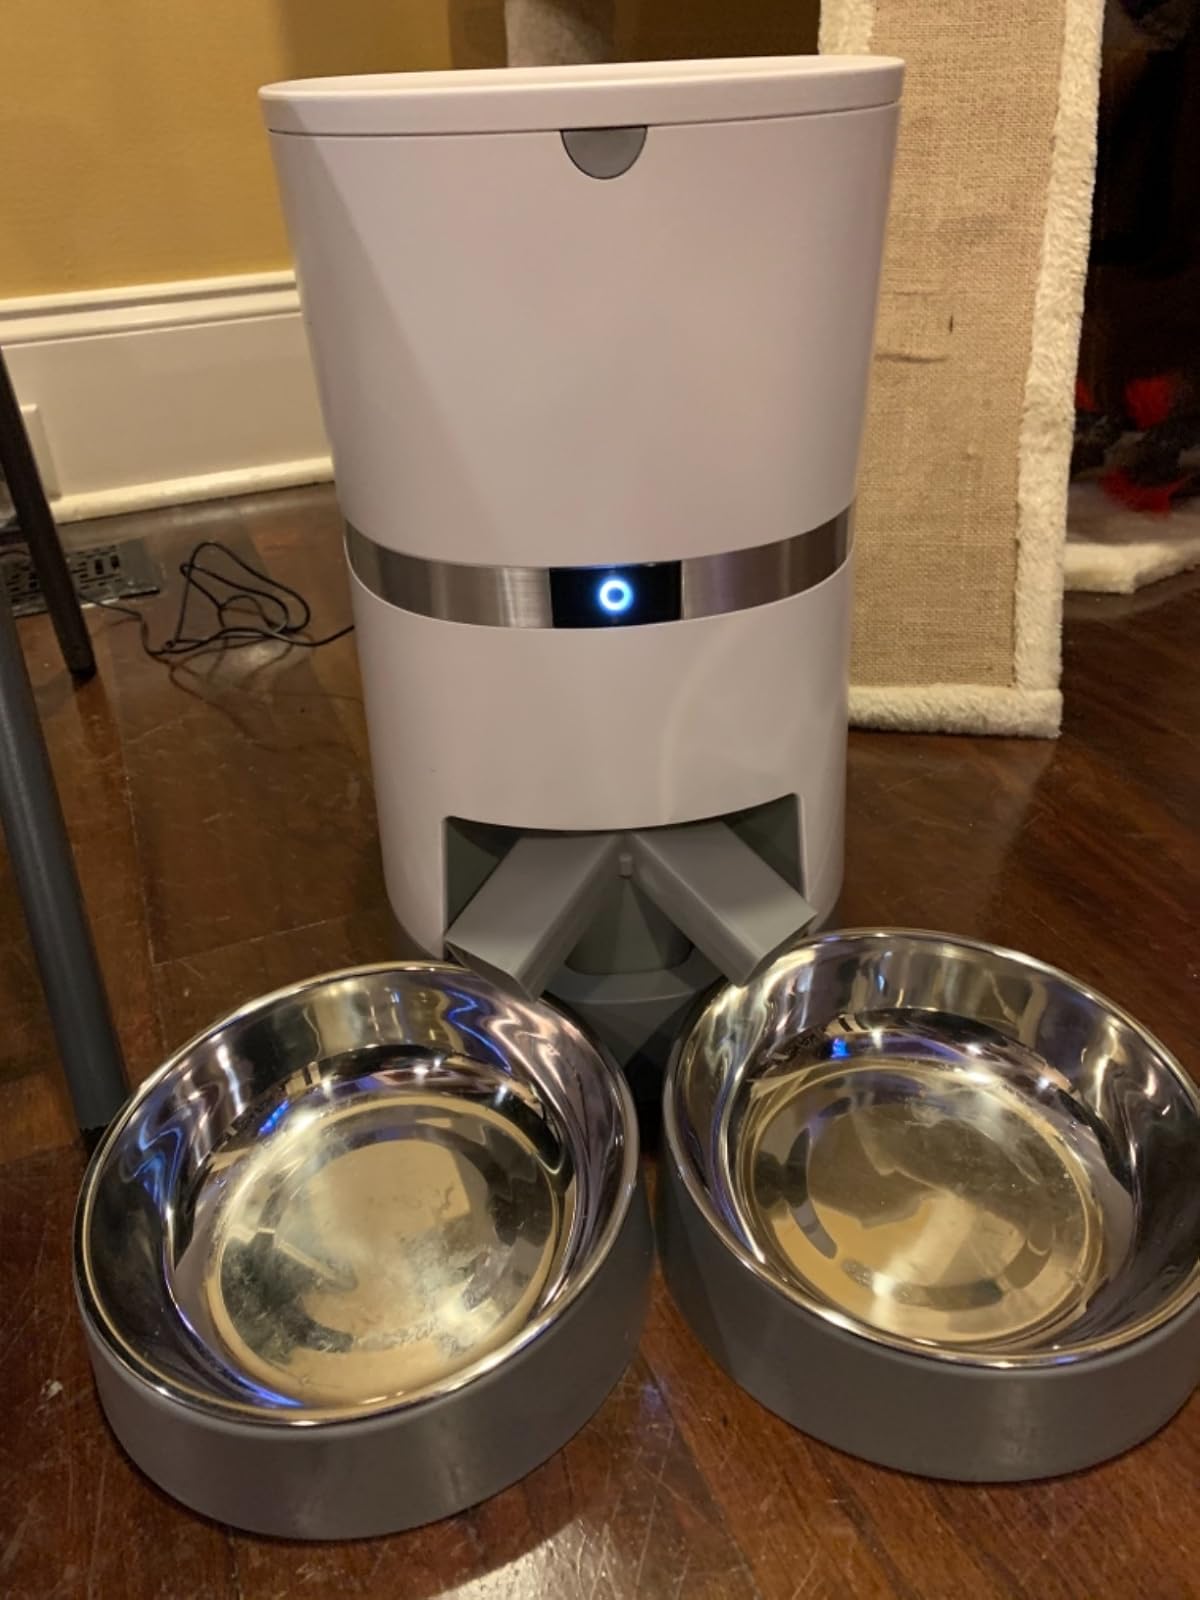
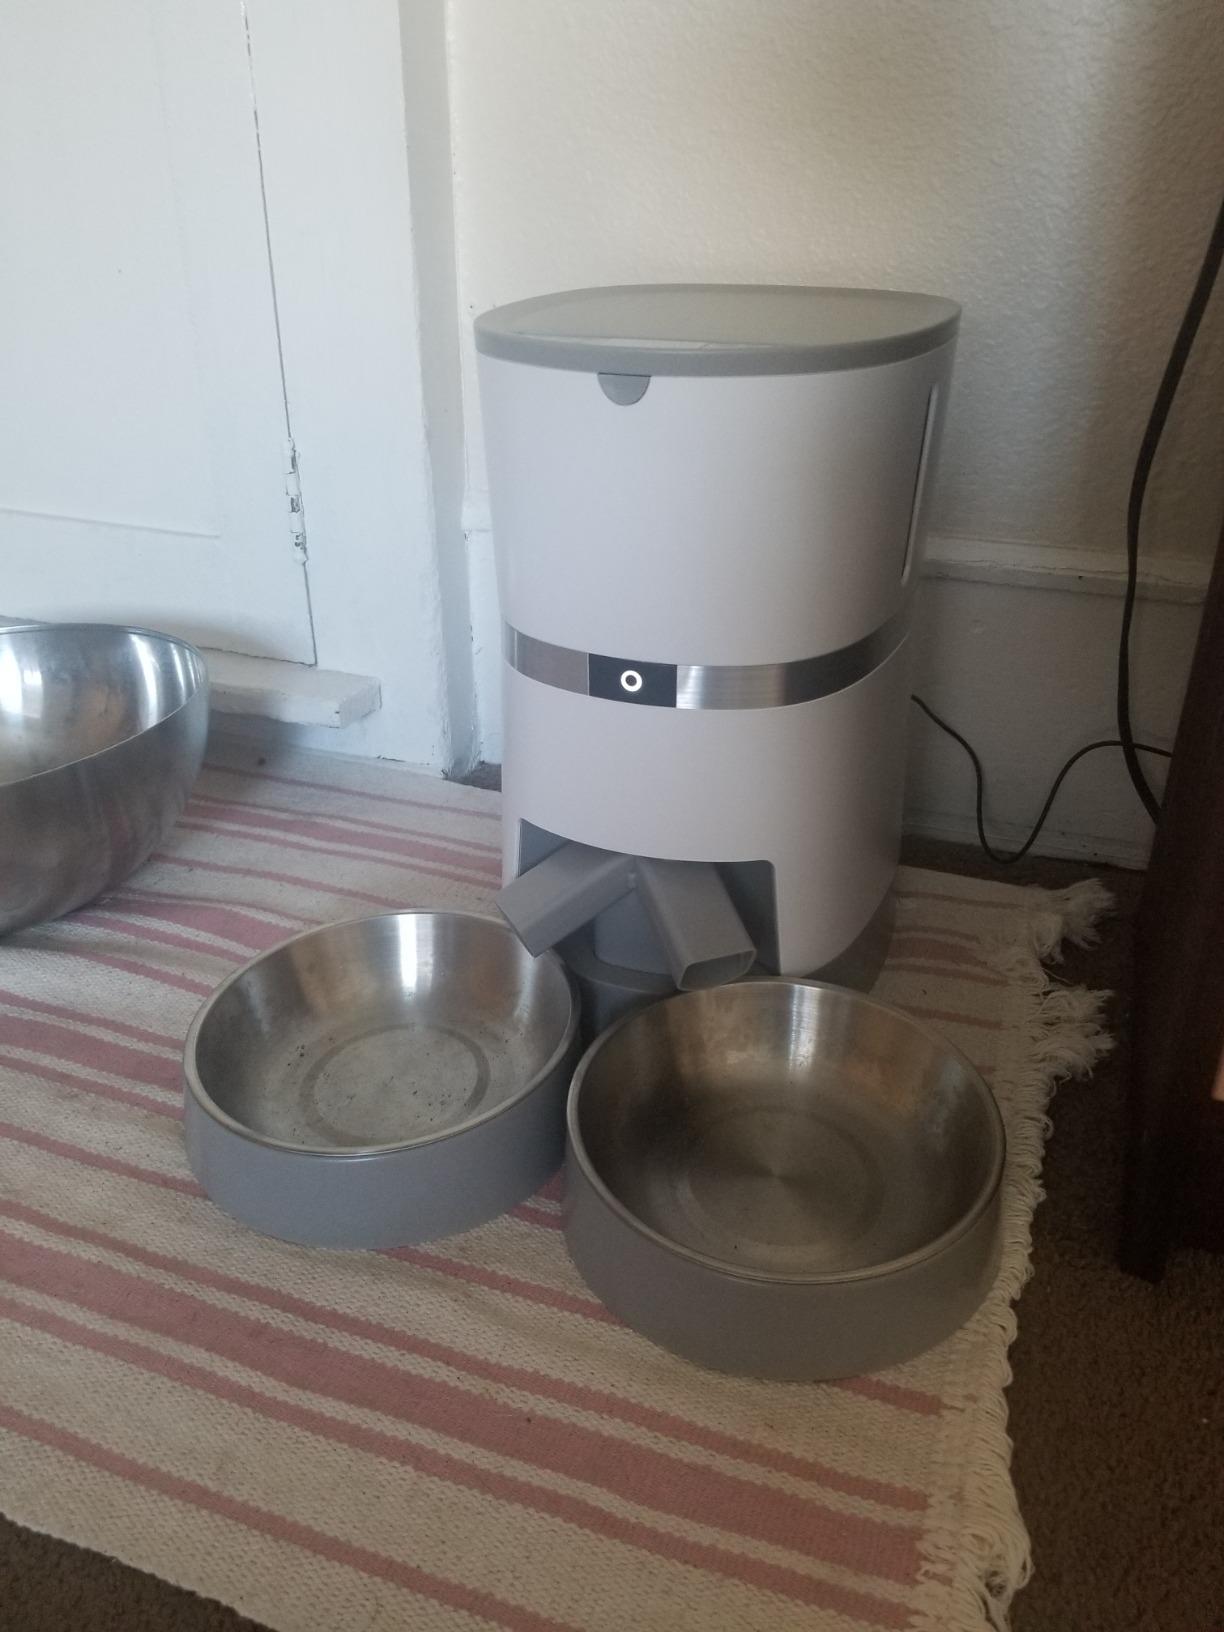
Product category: items_feeder
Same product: yes